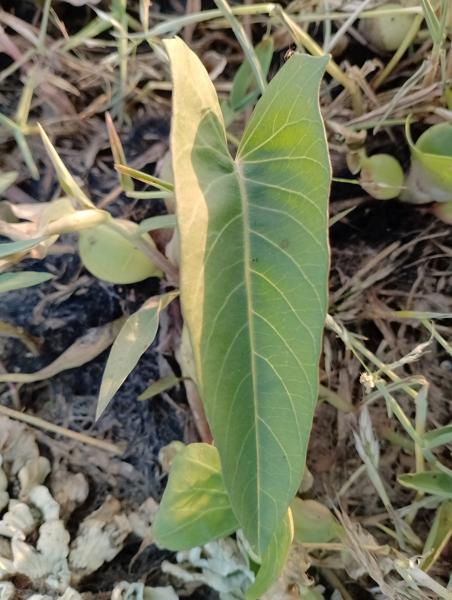
Weed species: Ipomoea aquatic